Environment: real
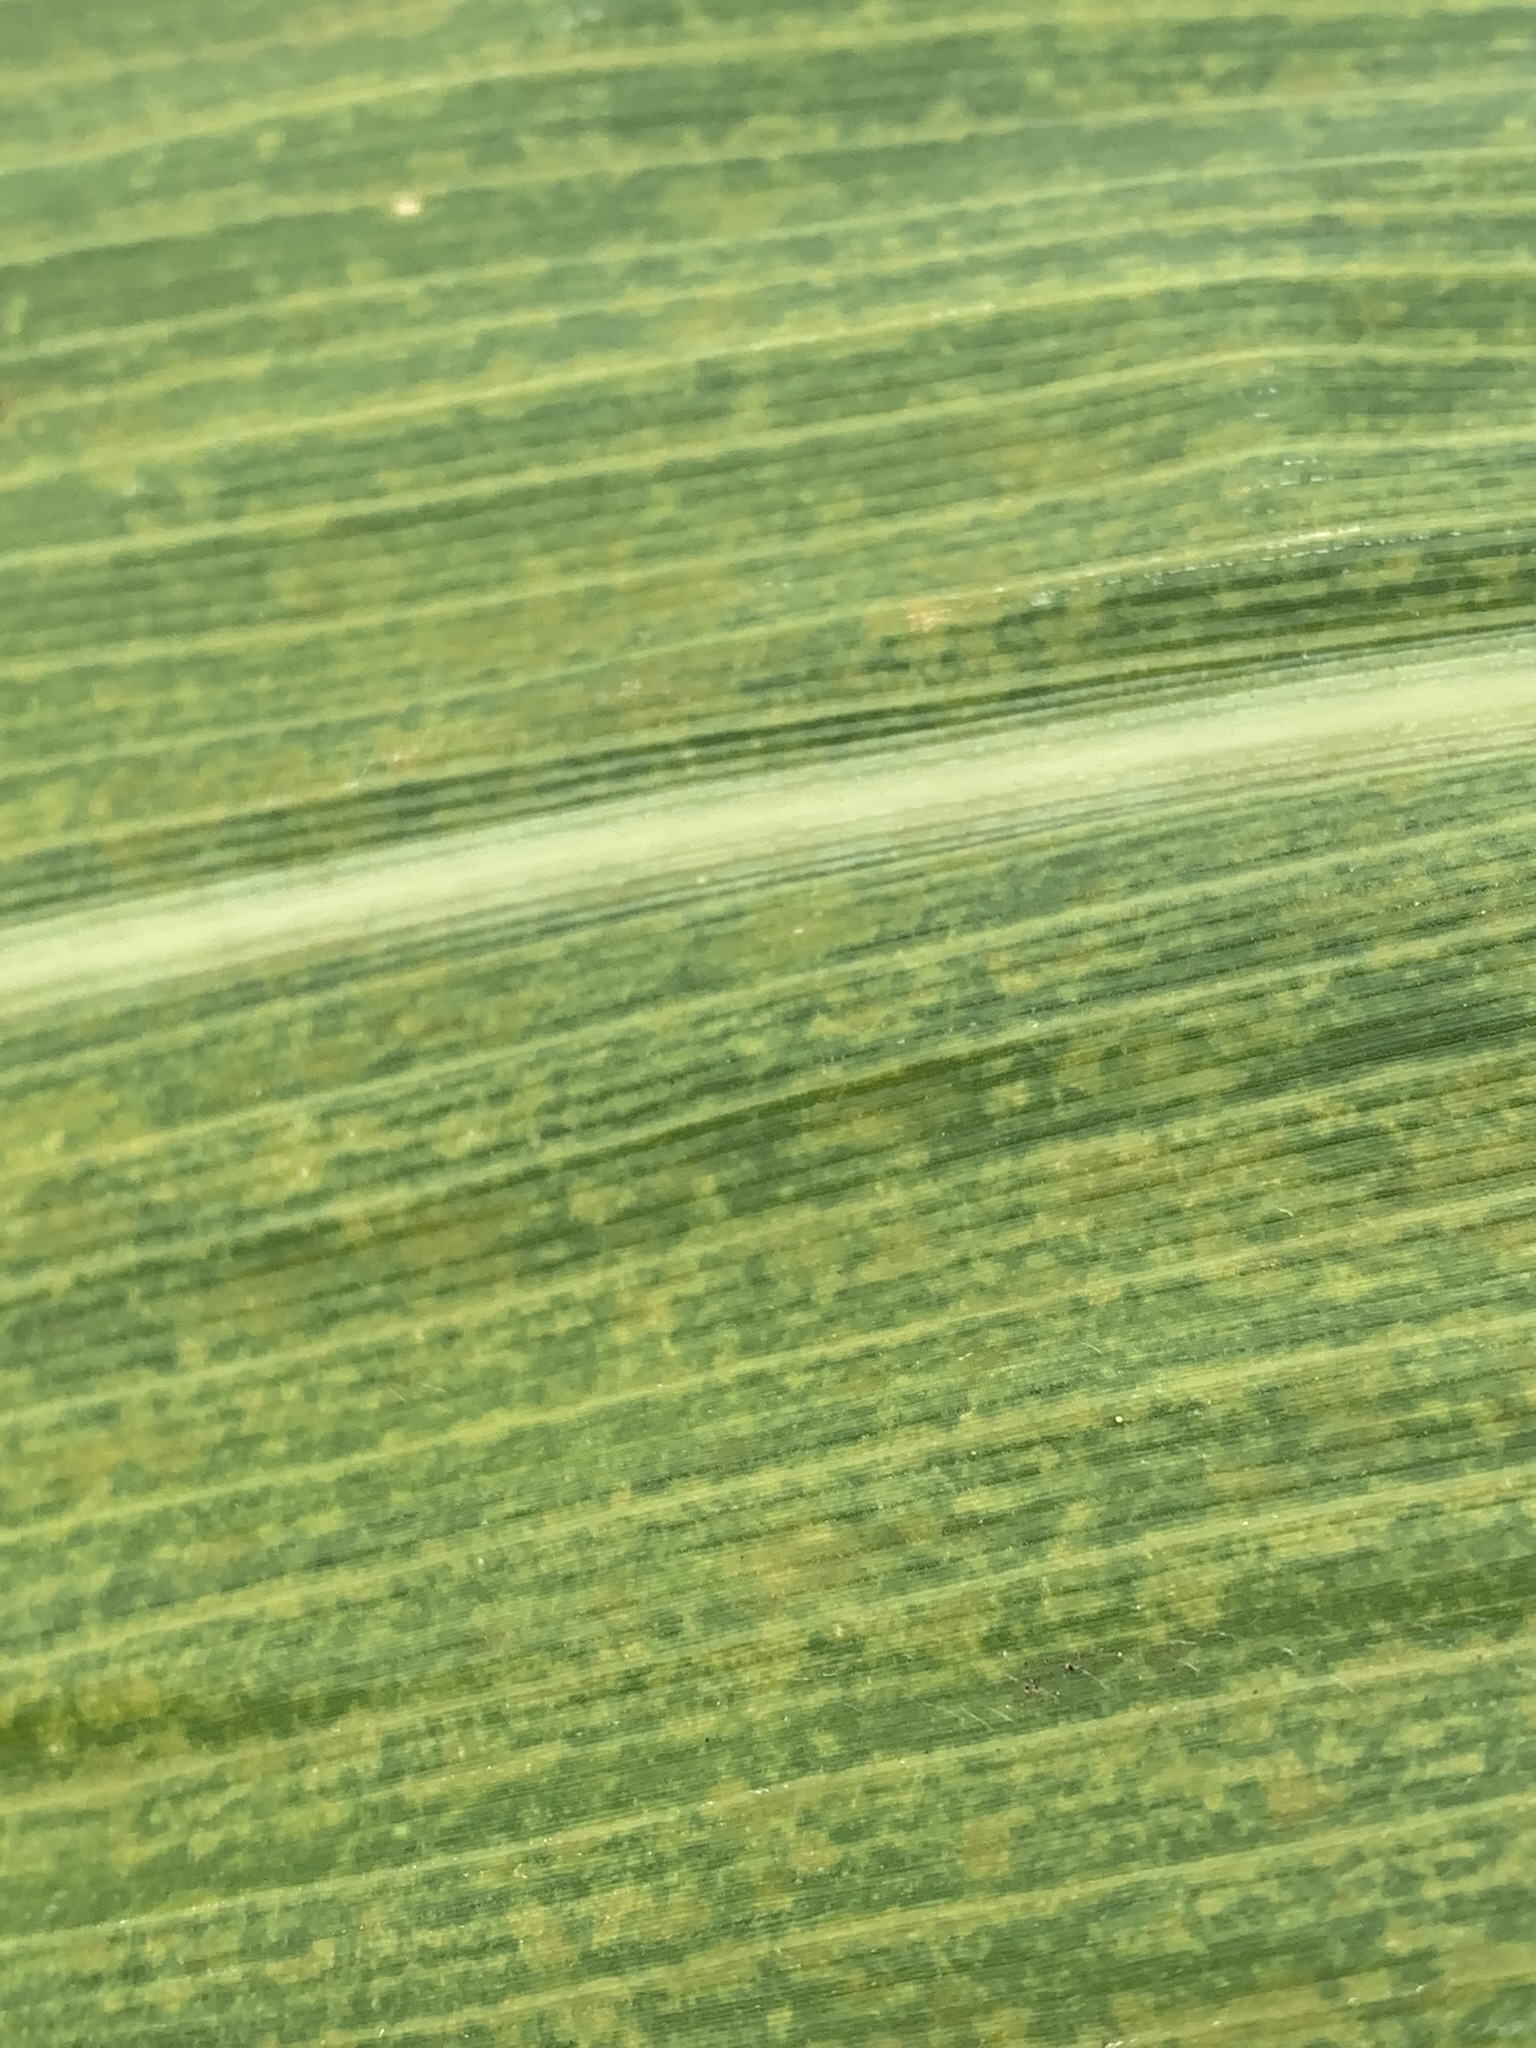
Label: lethal_necrosis